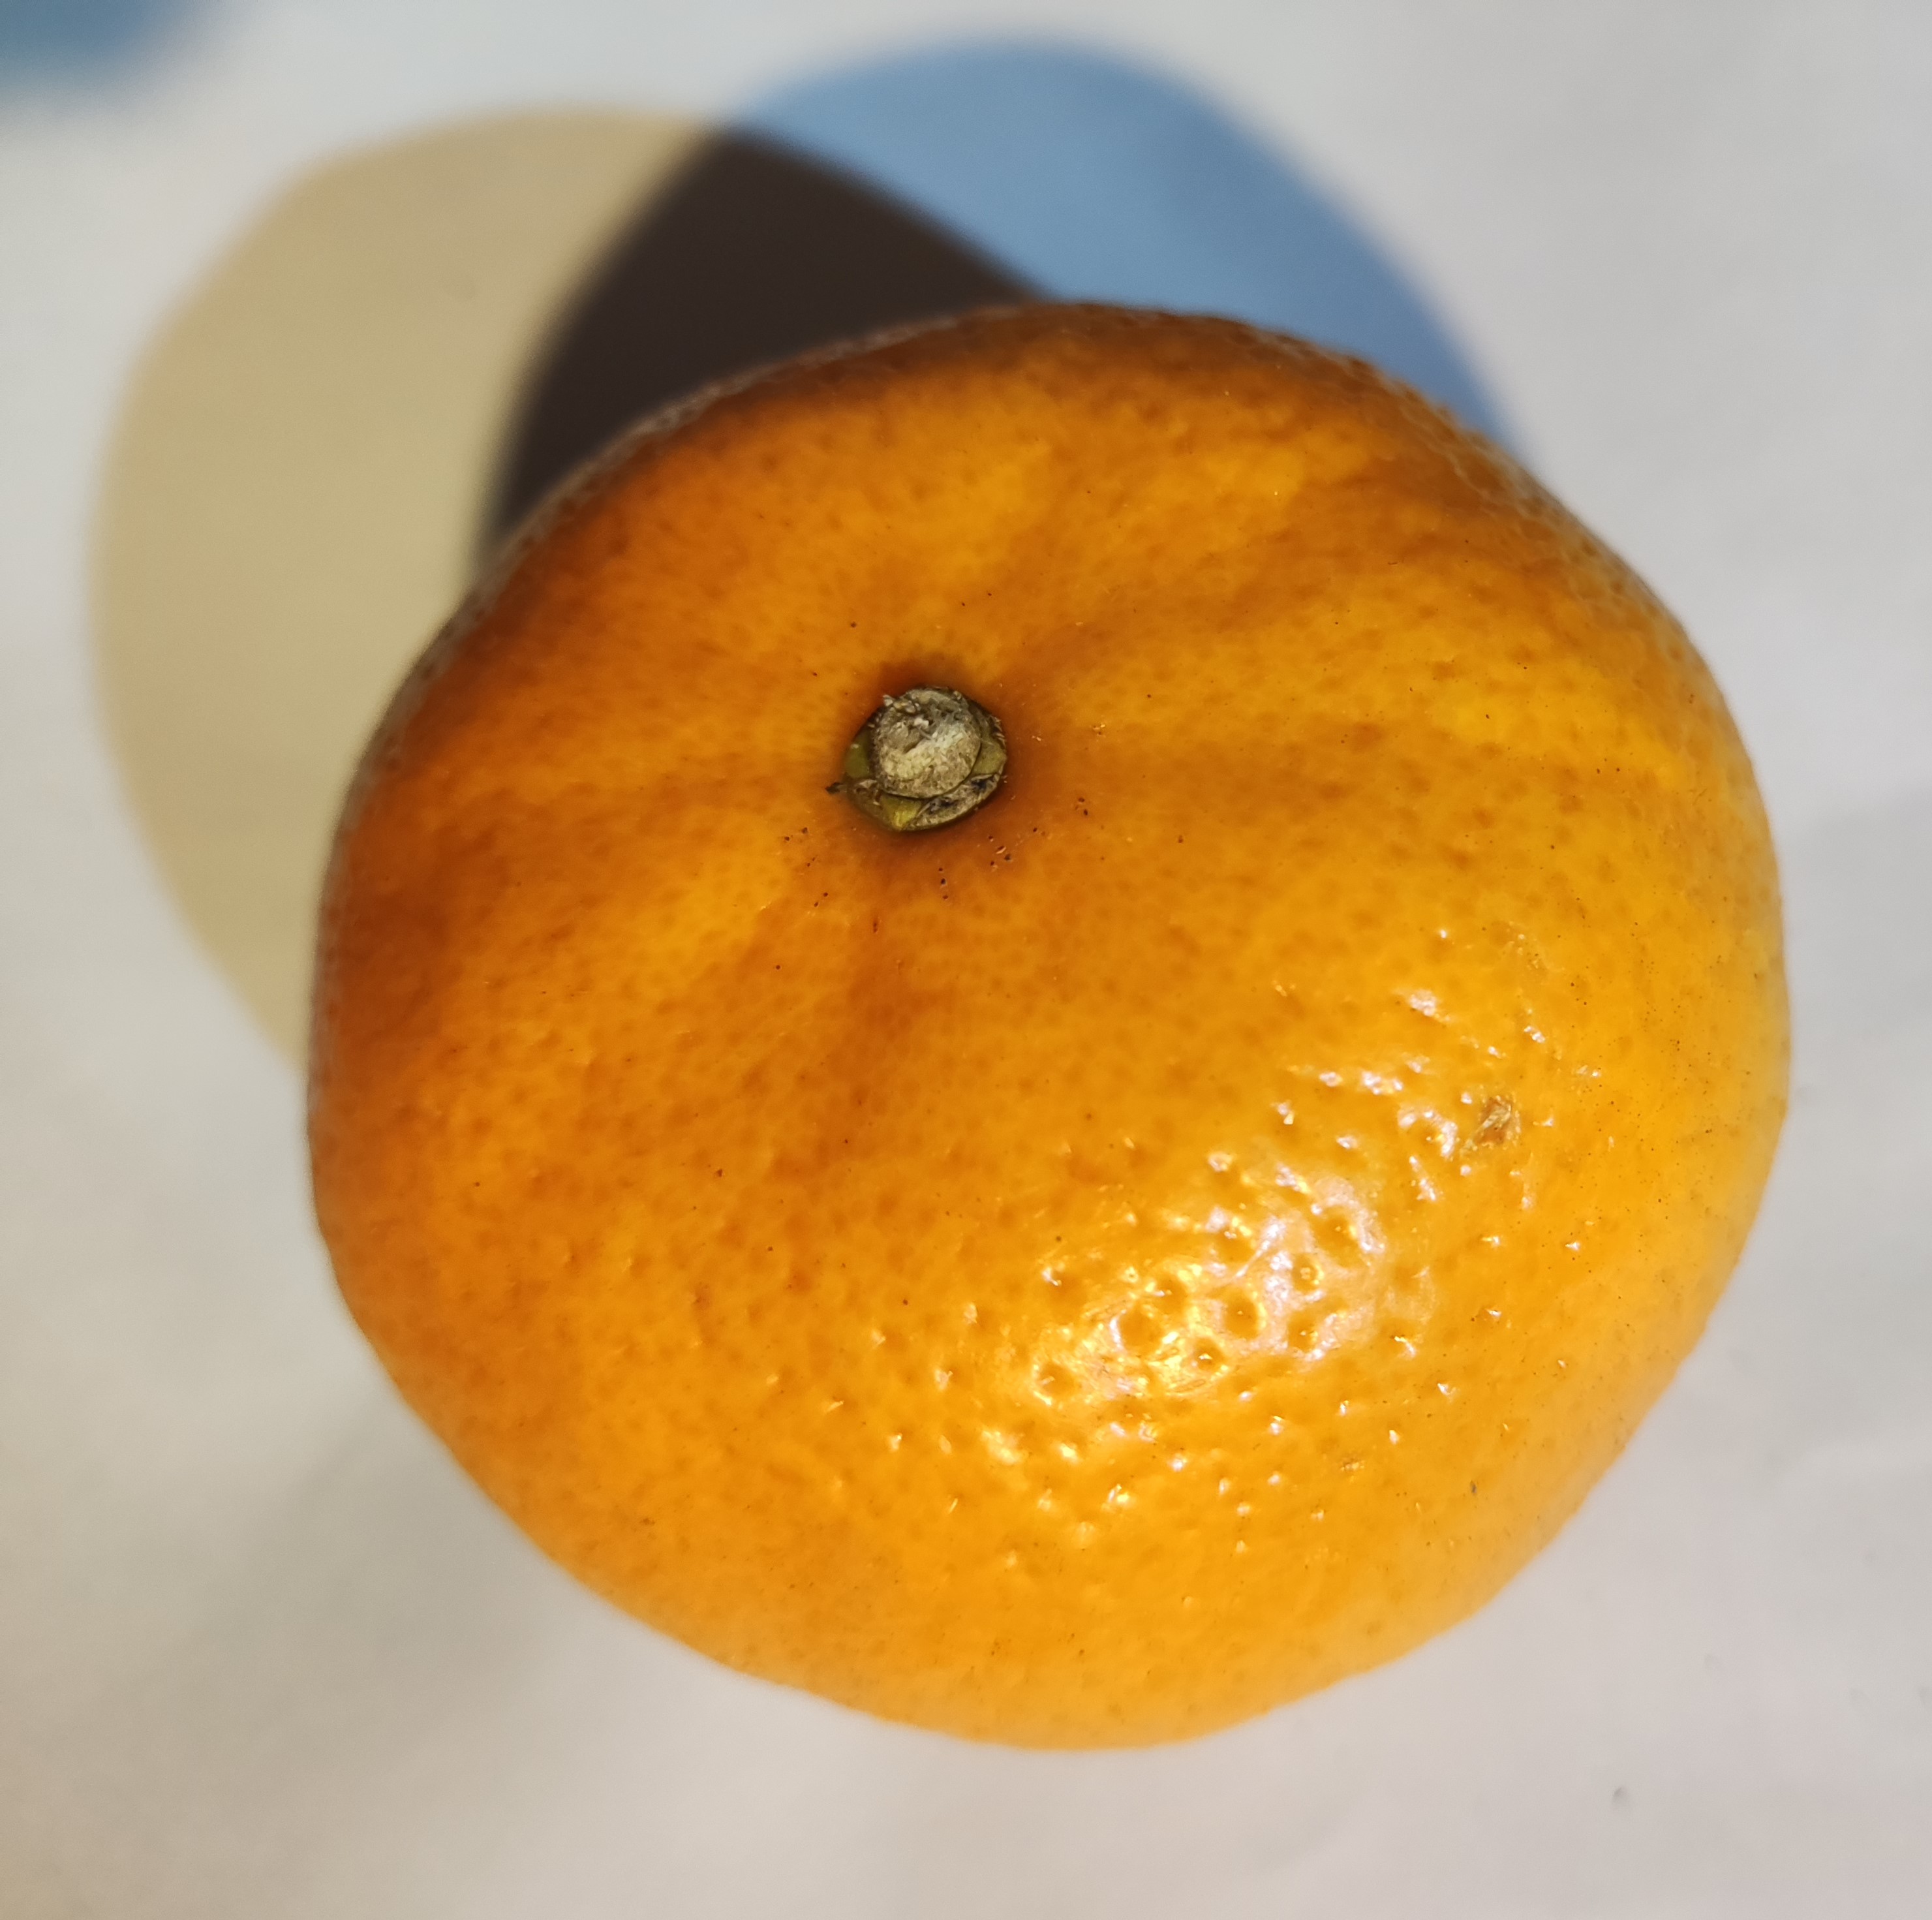
Fruit: orange
Condition: fresh